Charles Wyndham (actor)

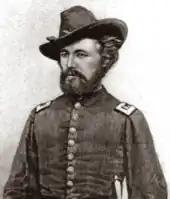
As a military surgeon in the American Civil War

Still undecided between a theatrical and medical career, but too adventurous in spirit to relish the idea of becoming a family doctor, Wyndham travelled to the US later in 1862, determined to become a medical officer in the Union army in the American Civil War. The military authorities hesitated to sign him up, but he successfully persisted and served until the war was nearly over. During breaks from his military service he made two unsuccessful appearances on the stage in New York, first in a company led by John Wilkes Booth (later the assassin of Abraham Lincoln), and then in Mrs John Wood's troupe.